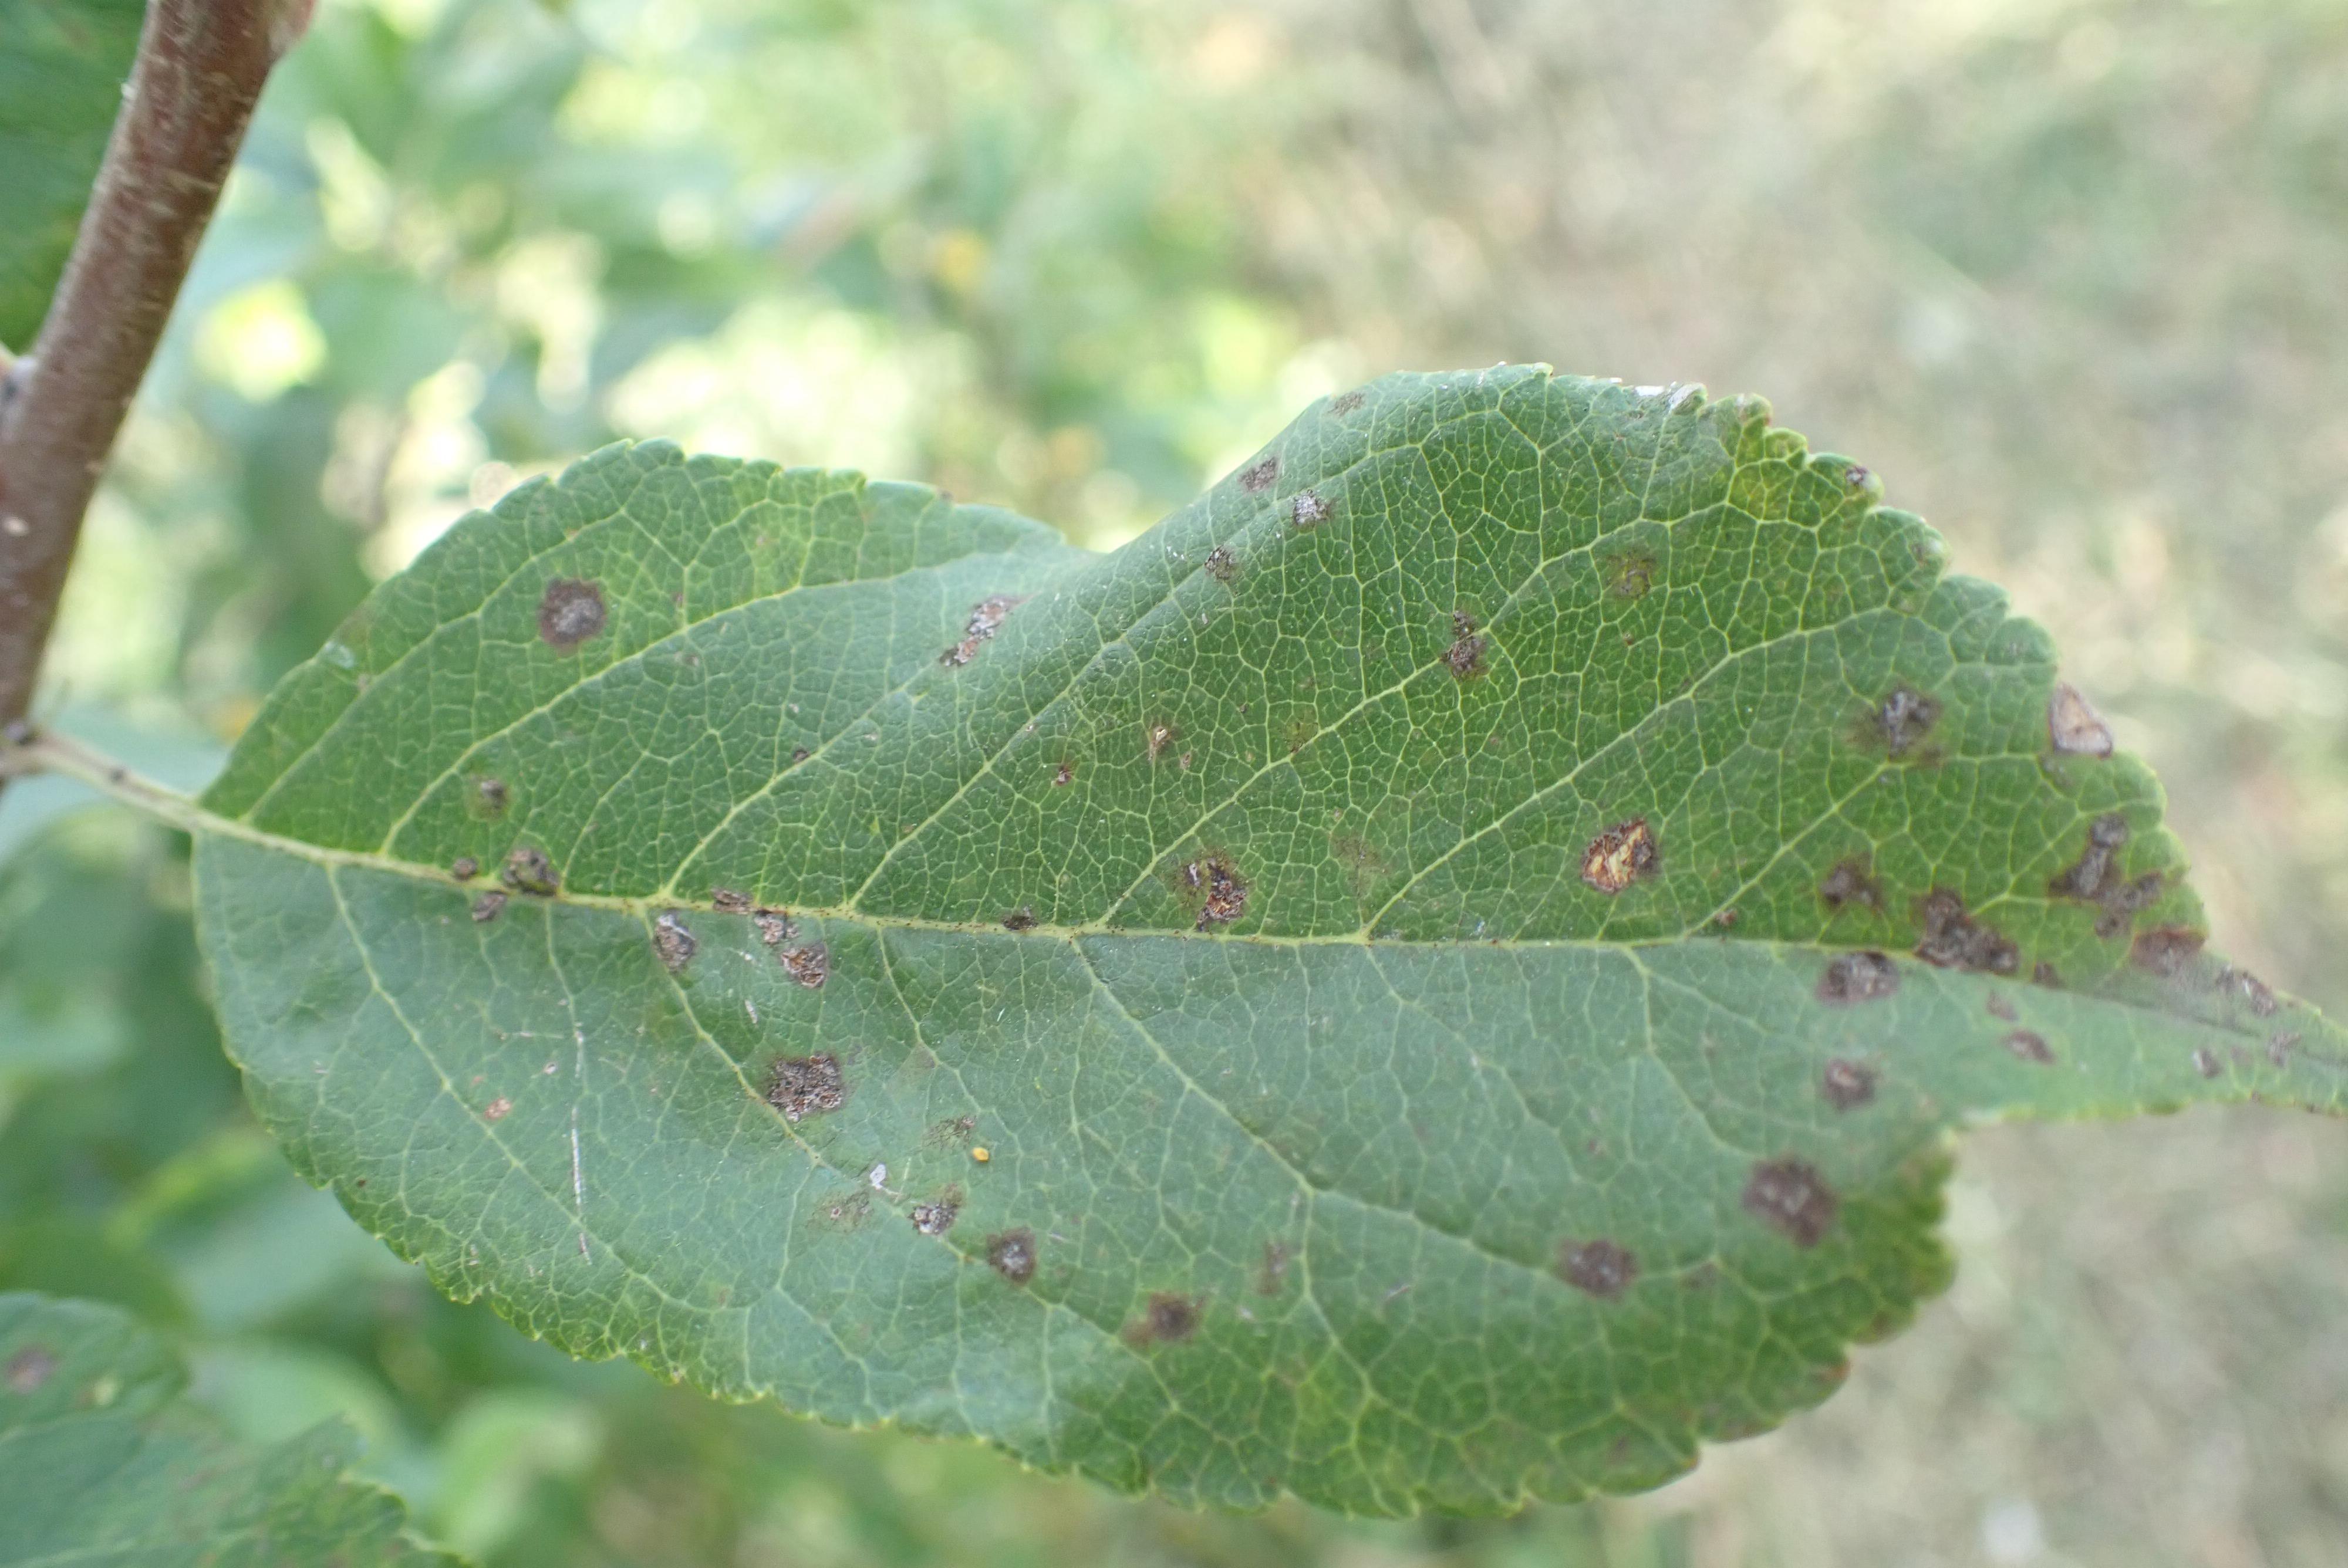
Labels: complex